Marche Verte

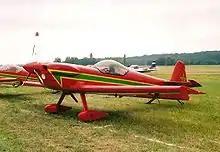
A Mudry CAP 230 of the Marche Verte aerobatic team

Marche Verte (English: Green March) is the aerobatic demonstration team of the Royal Moroccan Air Force and the official aerobatic team of Morocco. The Marche Verte is named for the 1975 "Green March. The team was formed in 1988 when French pilot Jean-Pierre Otelli was tasked with establishing an aerobatic team. Initially, the team consisted of only two planes. In the course of time this was increased to seven.